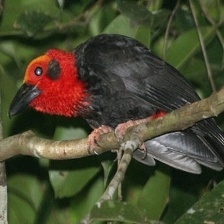
Species: BORNEAN BRISTLEHEAD
Scientific name: PITYRIASIS GYMNOCEPHALA